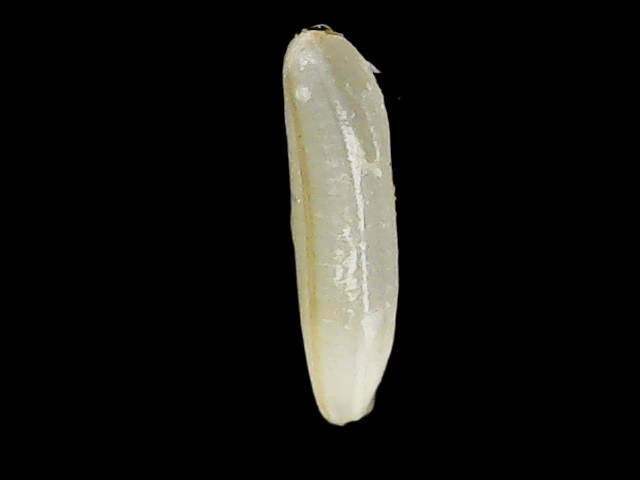
Rice variety: Binadhan25